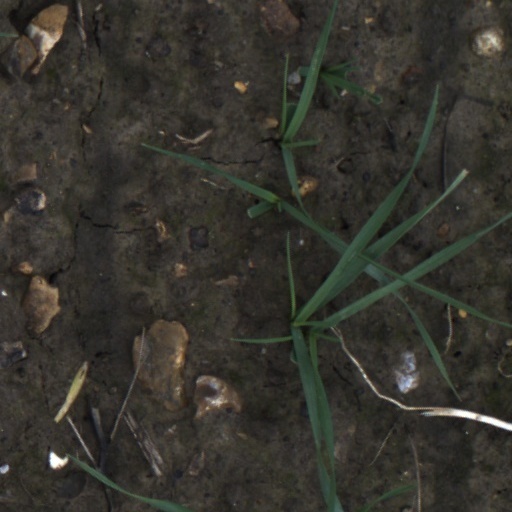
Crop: wheat